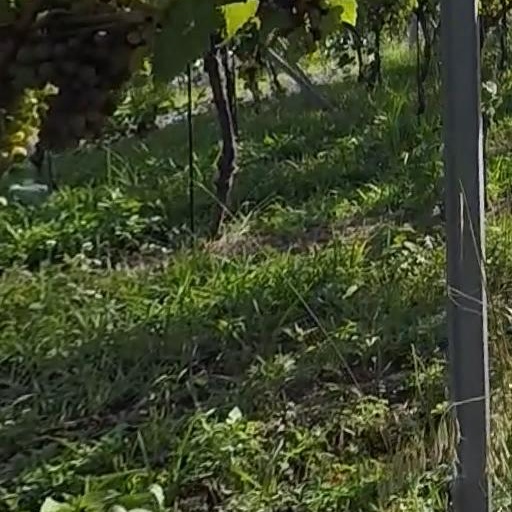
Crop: grape